Felton, Herefordshire

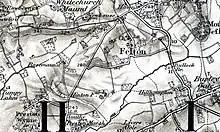
Felton in 1898

In 1909 the civil parish is described as half a mile south of the road from Leominster to Ledbury, and about east from Withington station on the Hereford, Ledbury and Worcester section of the Great Western Railway. It was in the Northern division of Herefordshire, the Broxash hundred, and the Union—poor relief and joint parish workhouse provision set up under the Poor Law Amendment Act 1834—petty sessional division and county court district of Bromyard.